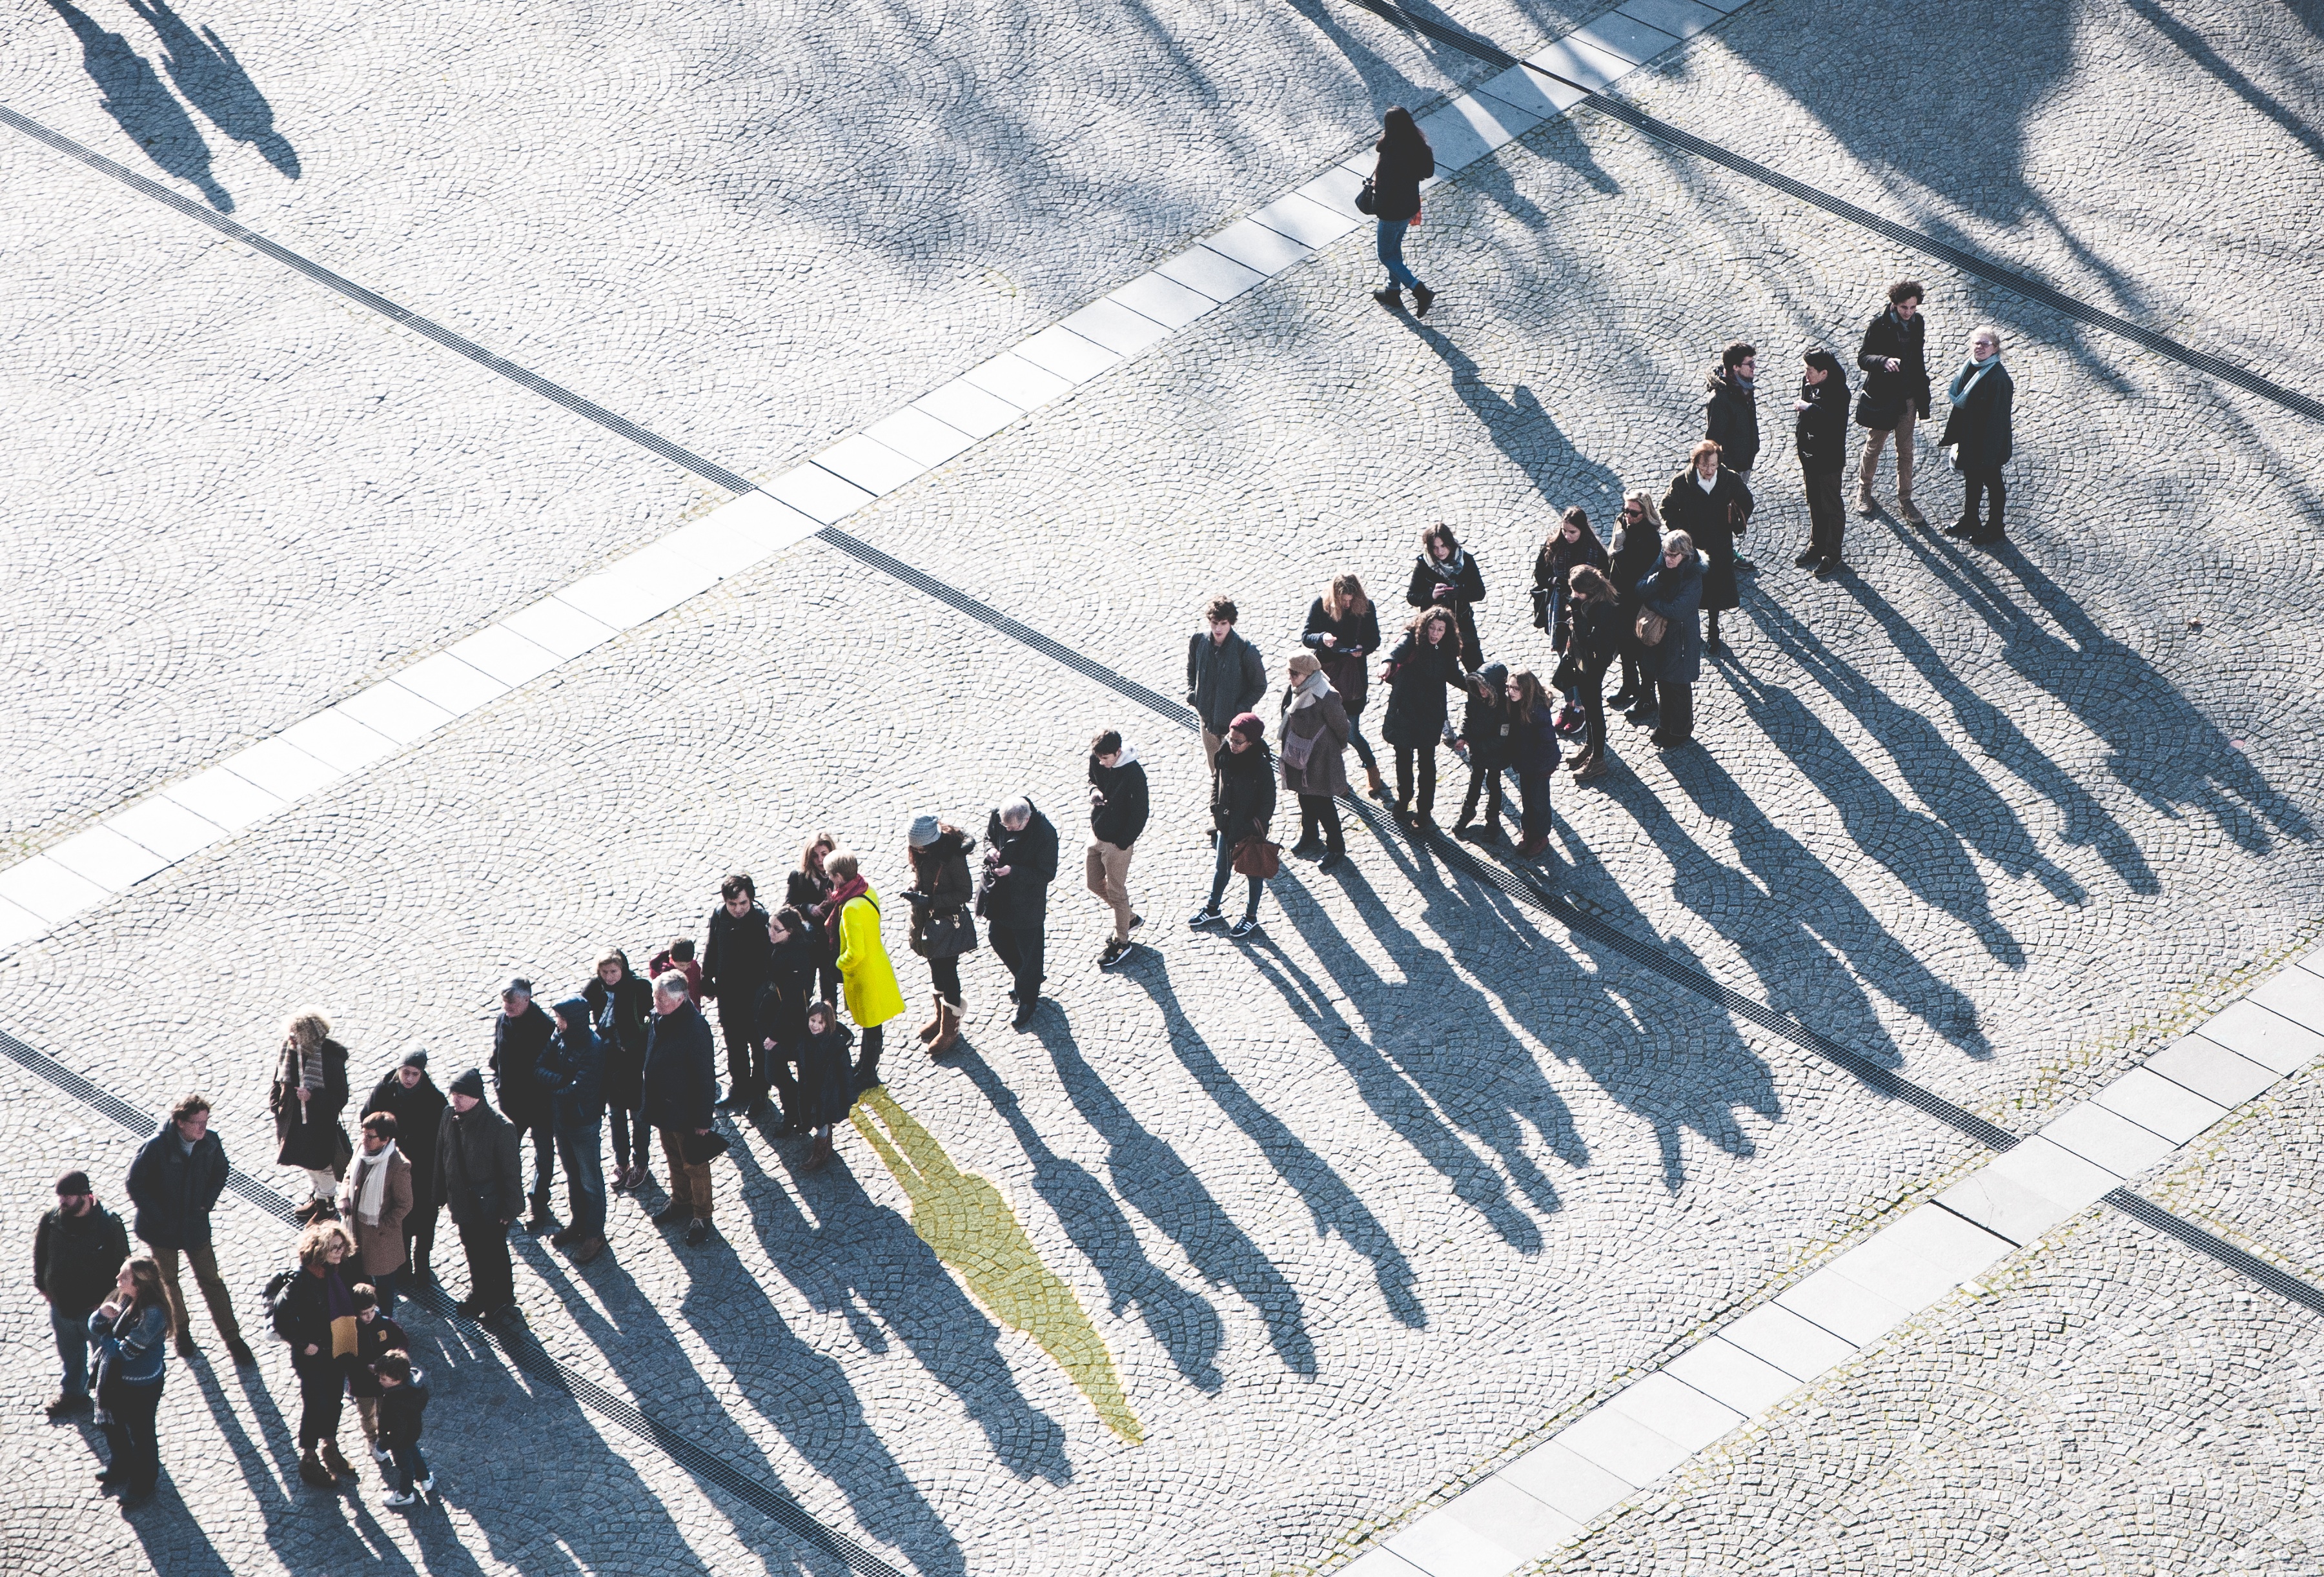
man, person, people, crowd, shadow, winter sport, stand, team, queue, cross country skiing